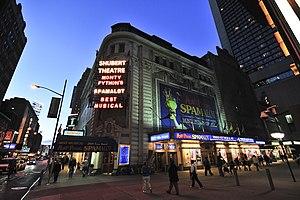
Le Shubert Theatre est un théâtre de Broadway situé au 225 West, 44ᵉ rue dans le Theater District, dans le centre de Manhattan, à New York.